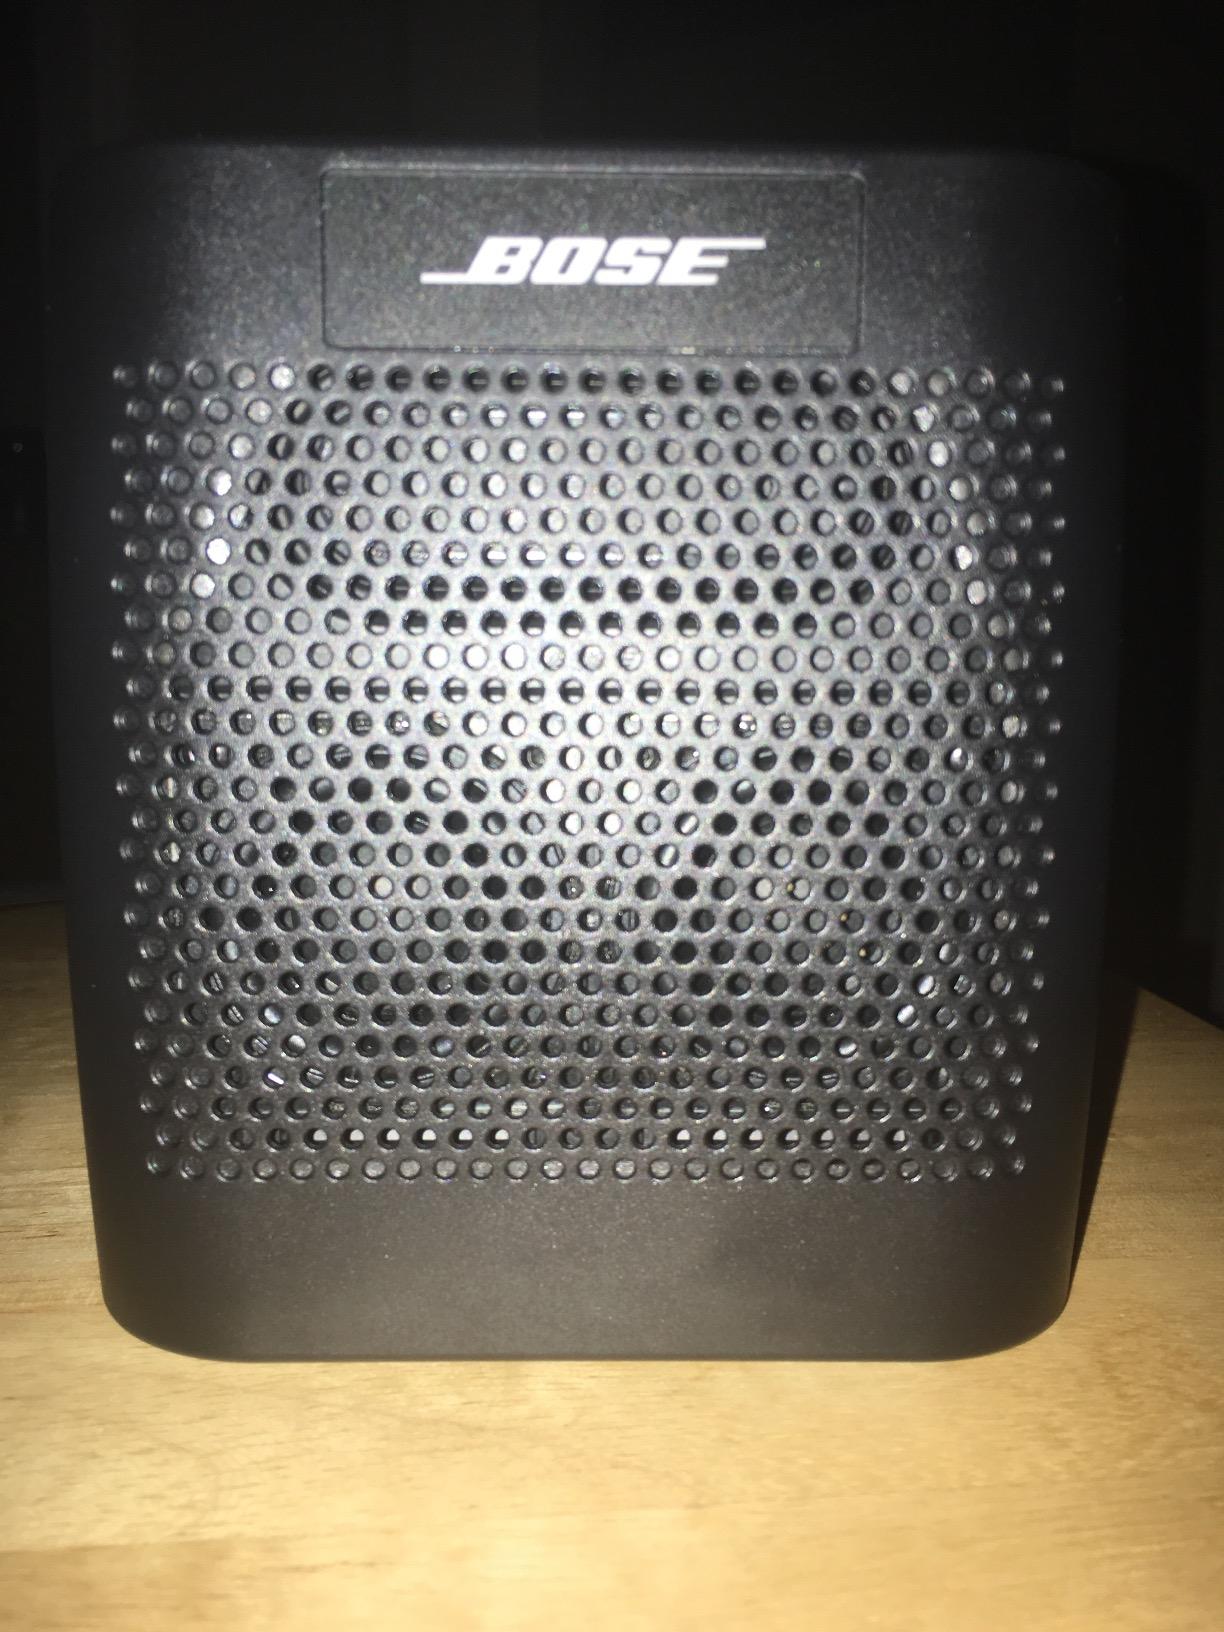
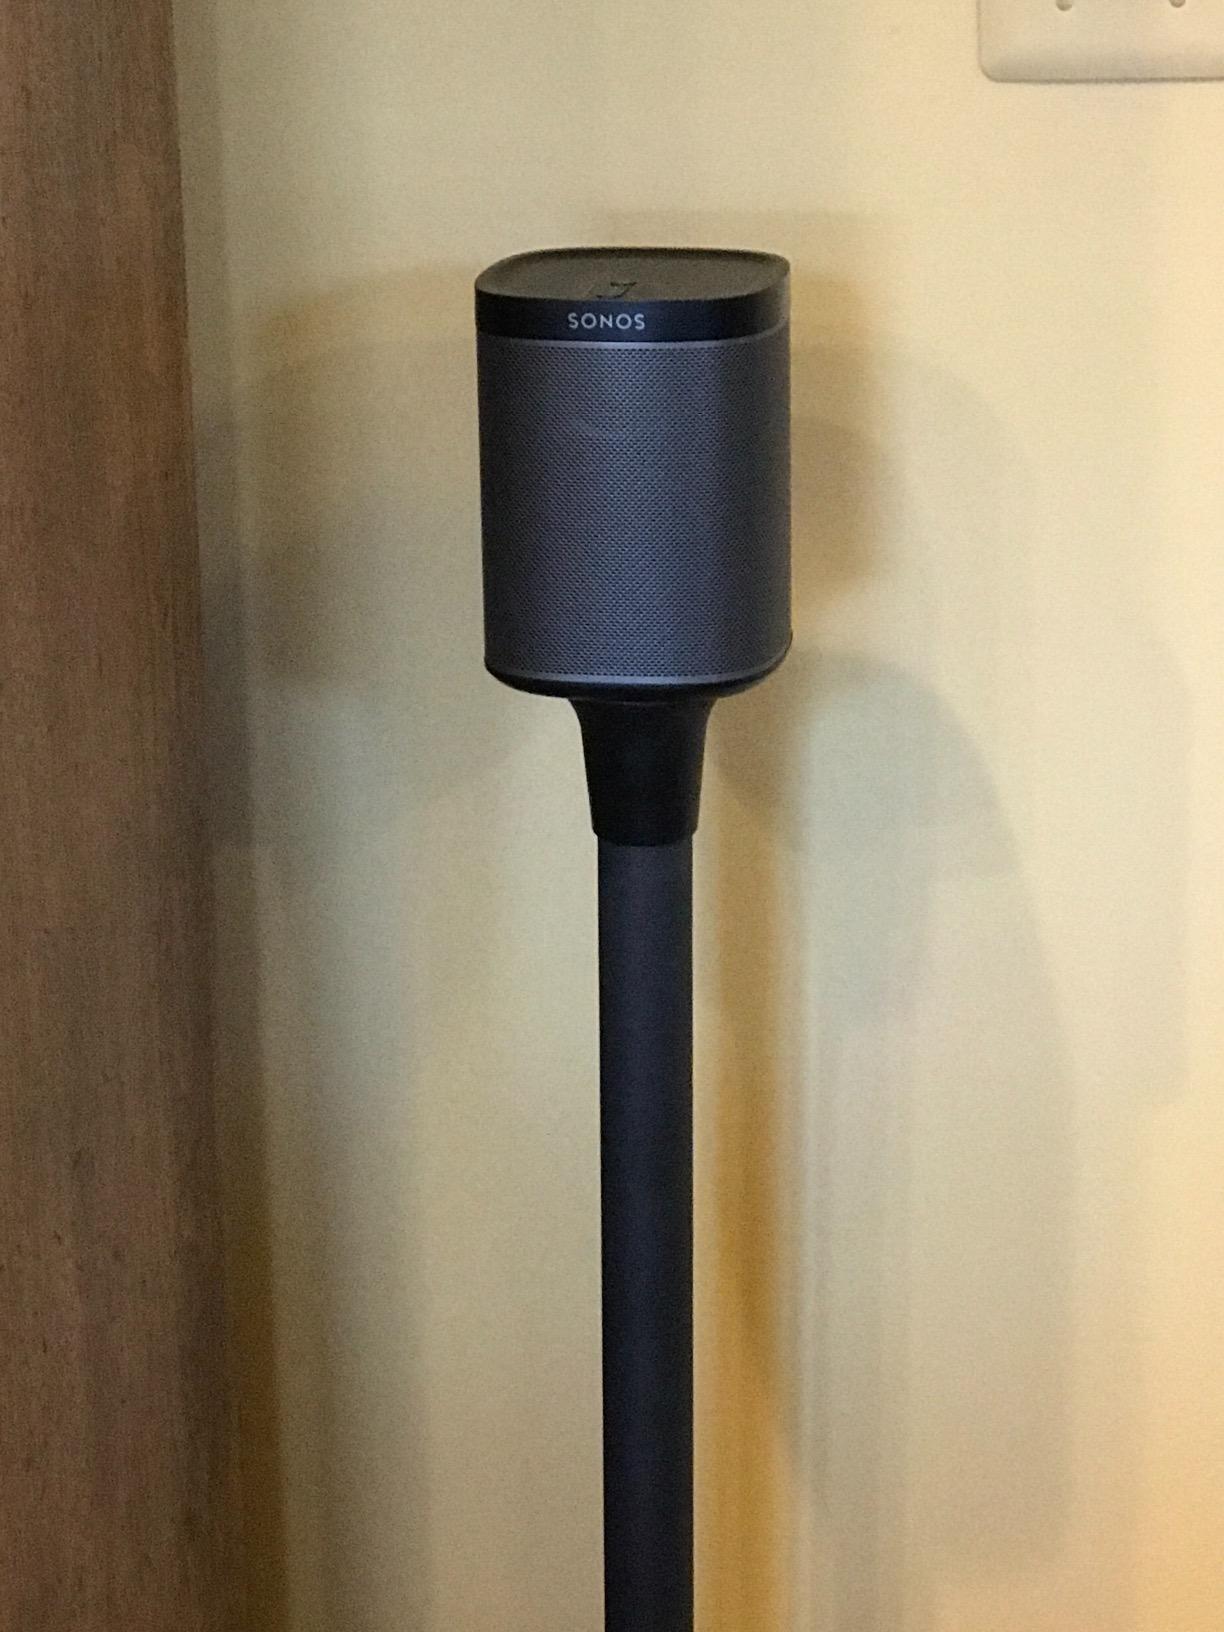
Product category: speaker
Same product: no